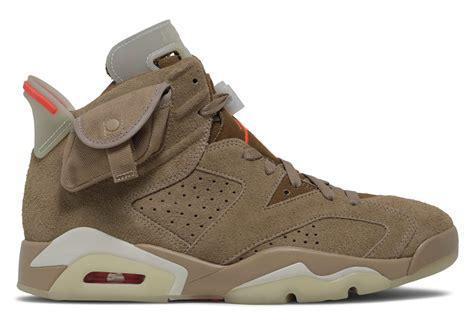
Brand: Nike
Model: Air Jordan 6